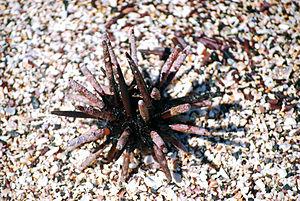
Eucidaris thouarsii est une espèce d'oursin de la famille des Cidaridae.